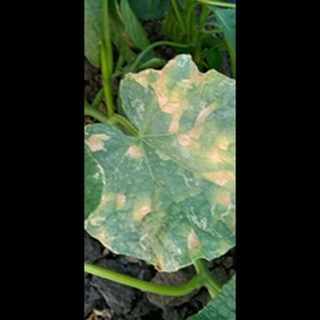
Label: diseased_cucumber